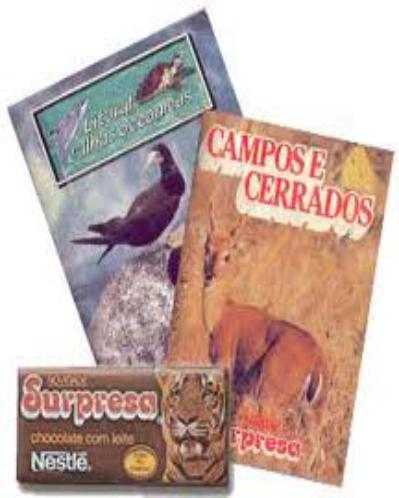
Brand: Chocolate Surpresa
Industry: Food